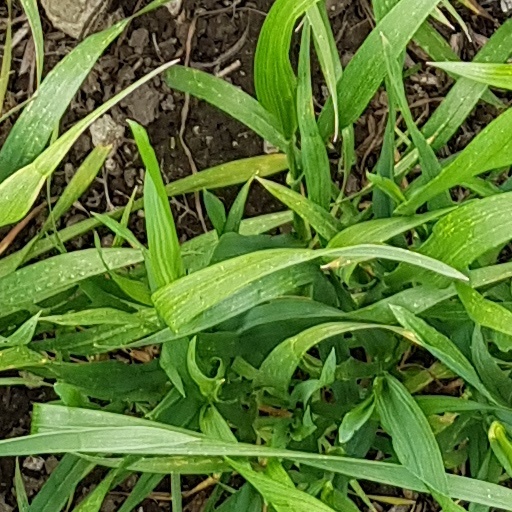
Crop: wheat